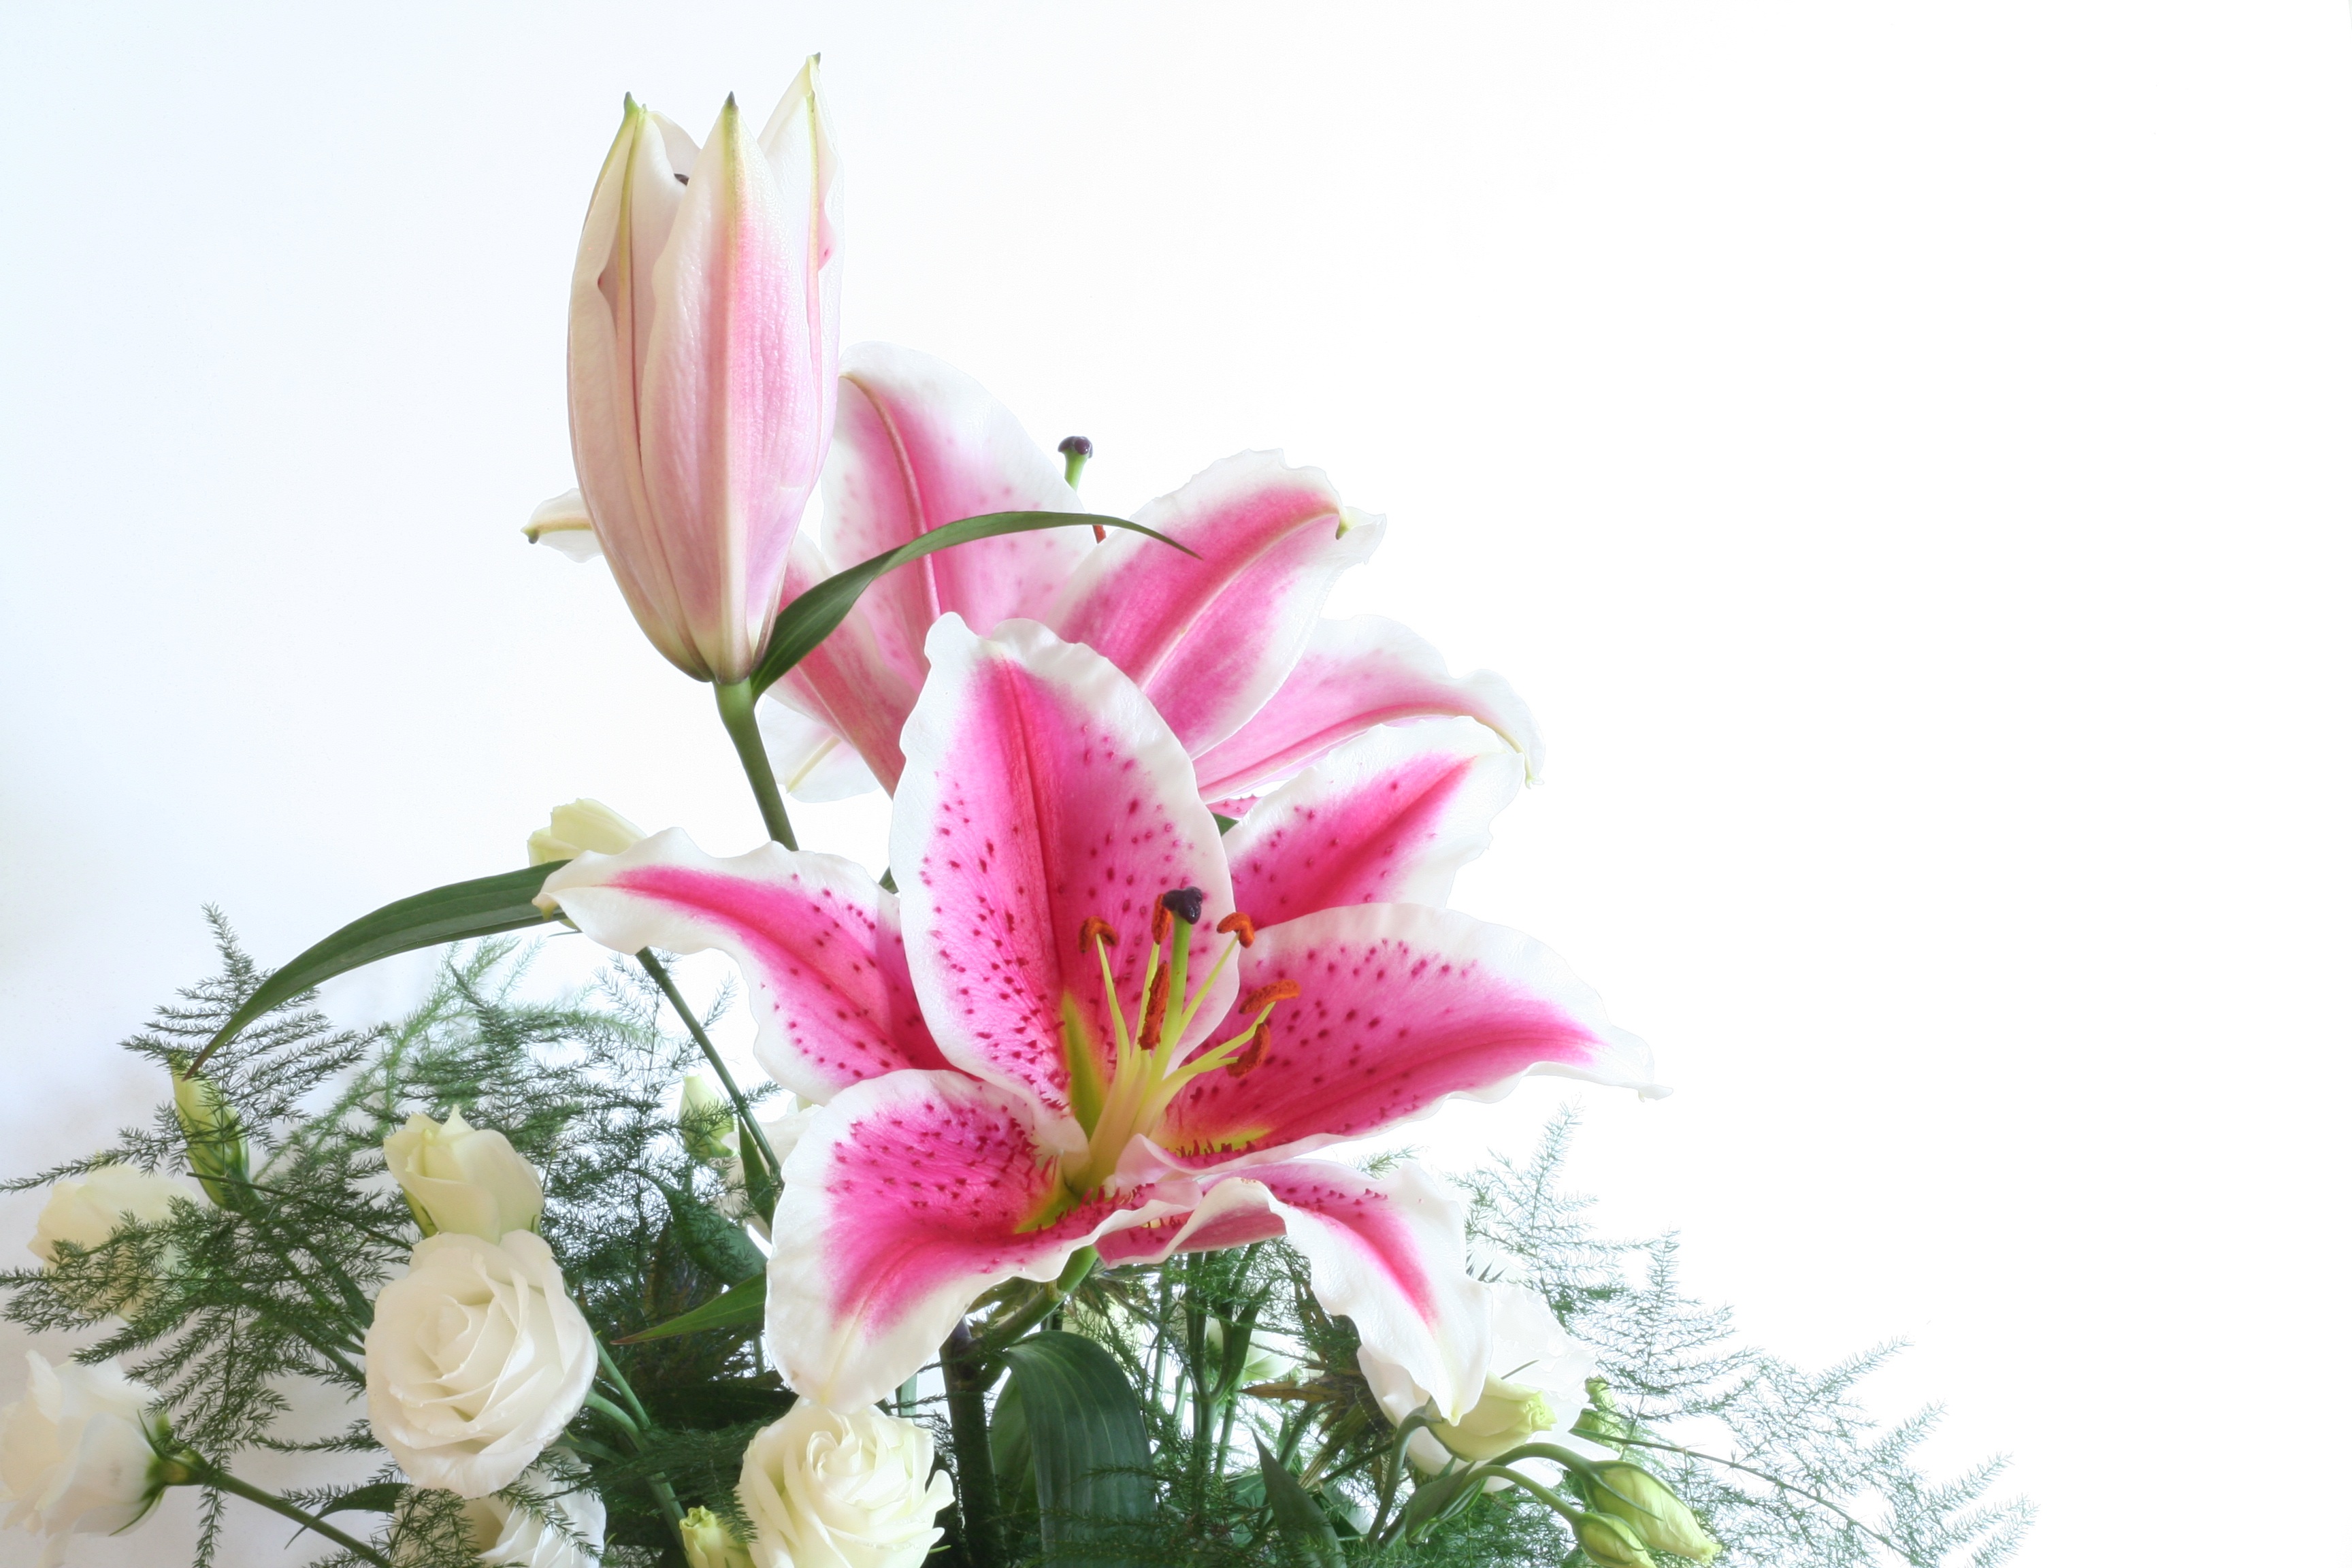
nature, blossom, plant, flower, petal, bloom, pink, close, flora, lily, floristry, flowering plant, flower bouquet, cut flowers, floral design, land plant, flower arranging